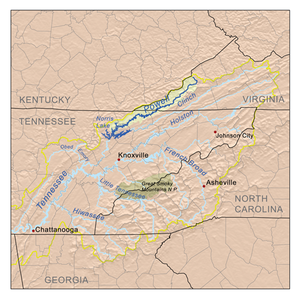
Le Powell est une rivière américaine d'une longueur de 315 km qui coule dans les États de Virginie et du Tennessee. Il est un affluent de la Clinch dans le bassin du Mississippi.